Van Houtte

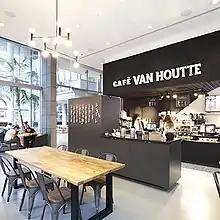

Van Houtte still sells coffee directly to customers through its chain of cafés throughout Quebec and two in Ontario (Ottawa). Van Houtte also offers coffee and associated products for sale through its website.